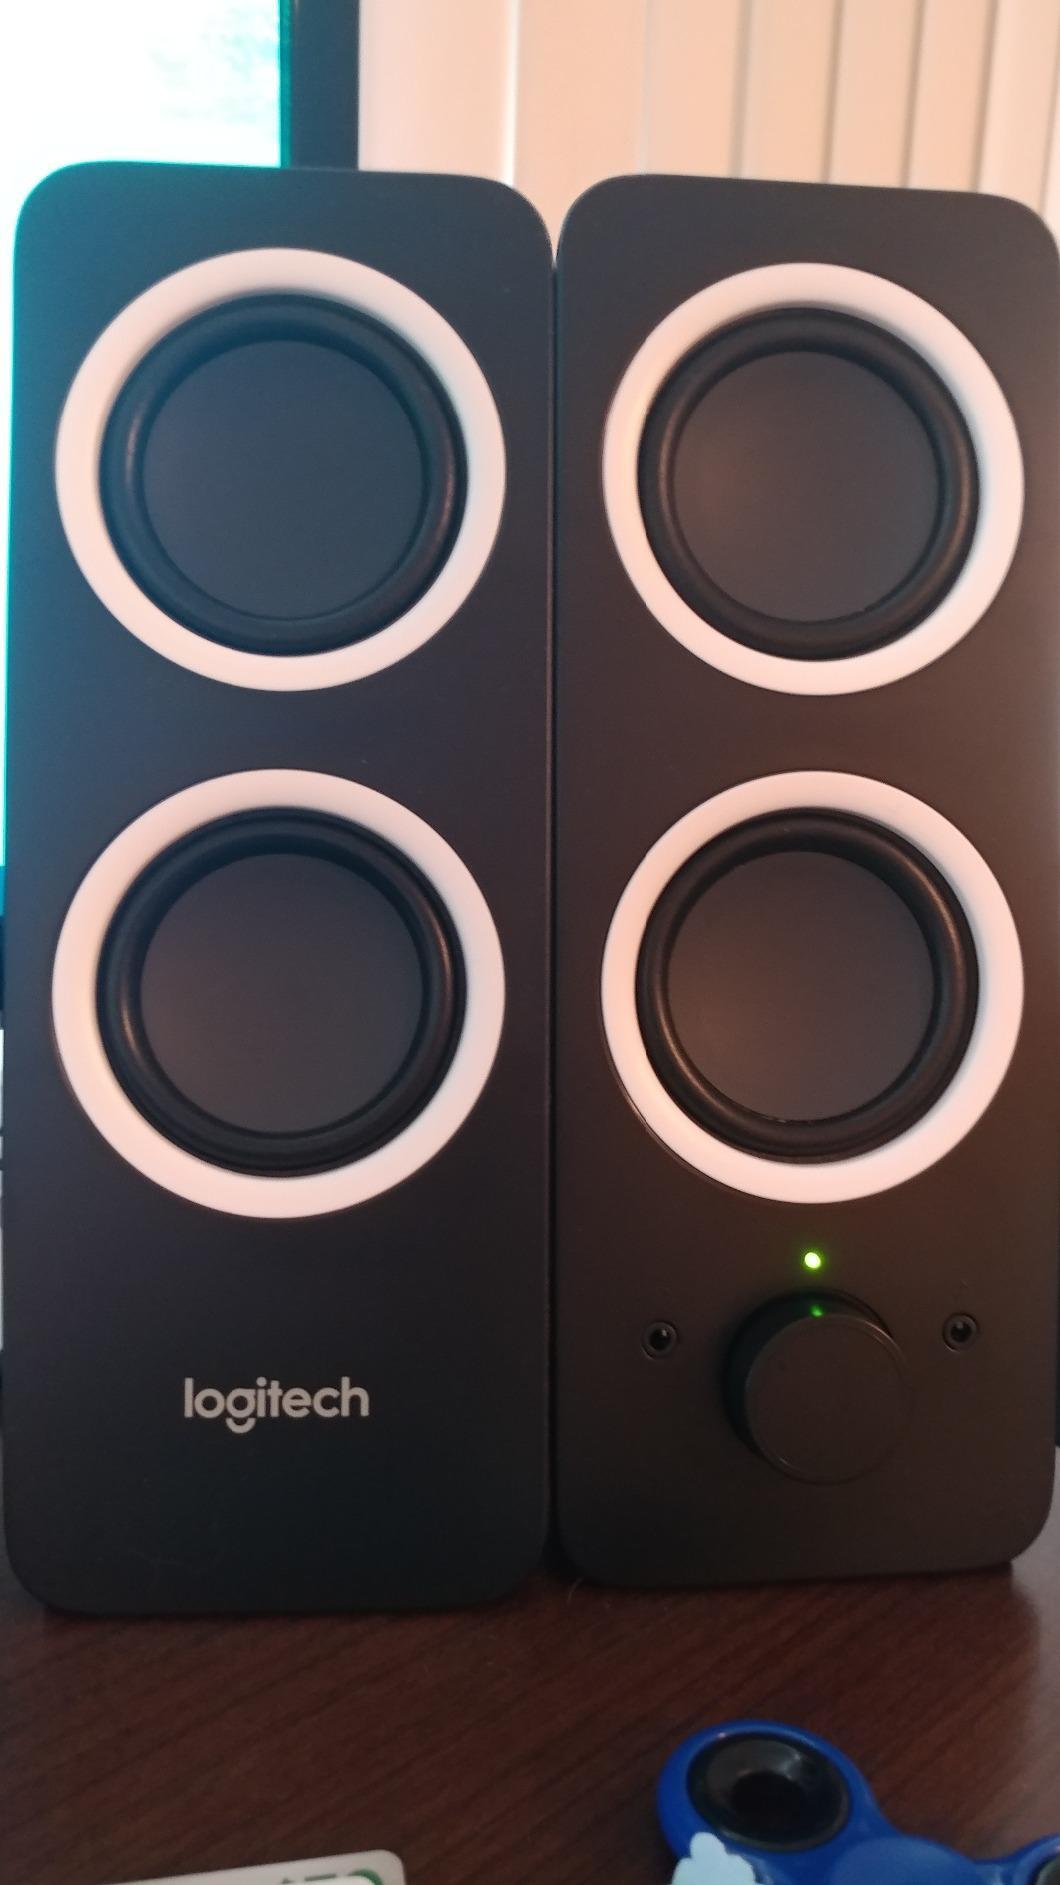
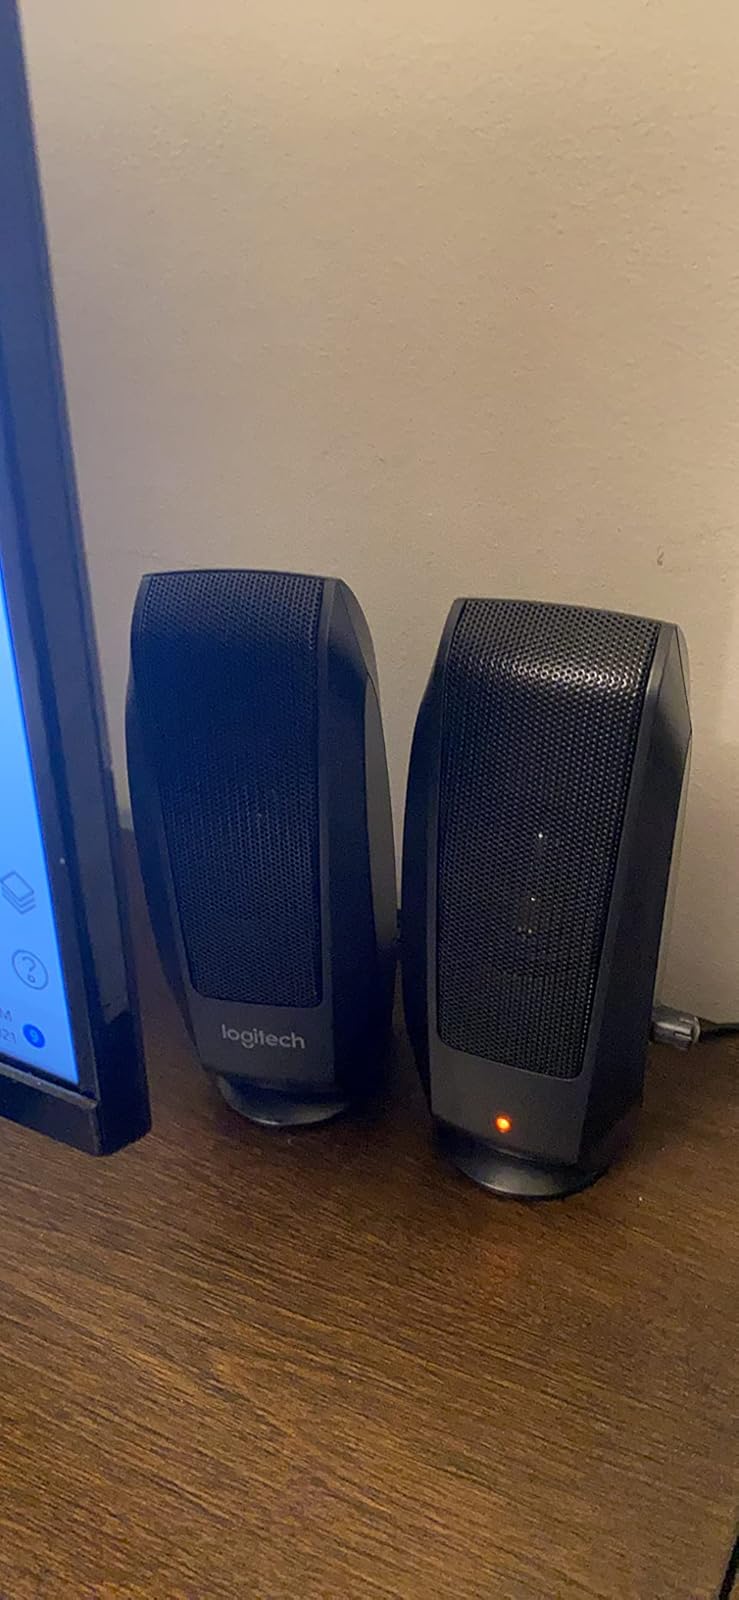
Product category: speaker
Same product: no